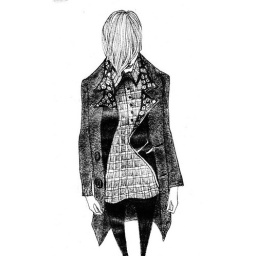
boy in black